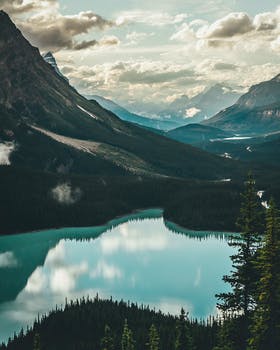
Label: No Watermark